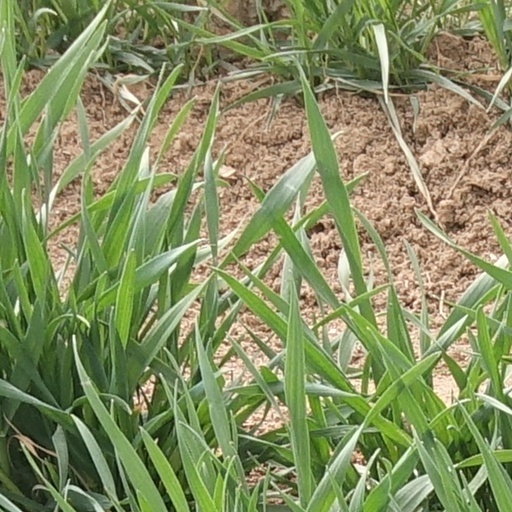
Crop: wheat